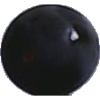
Label: blue_grape